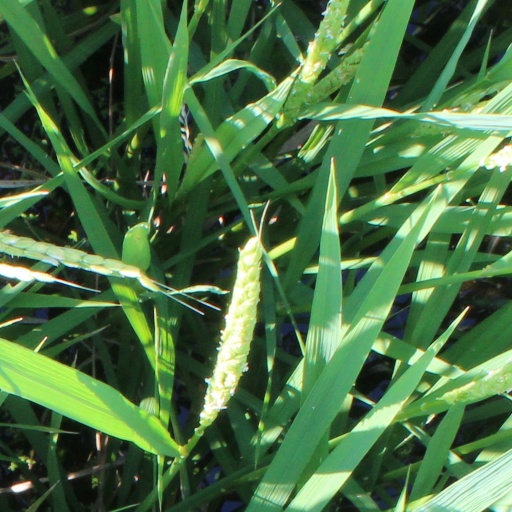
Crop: rice